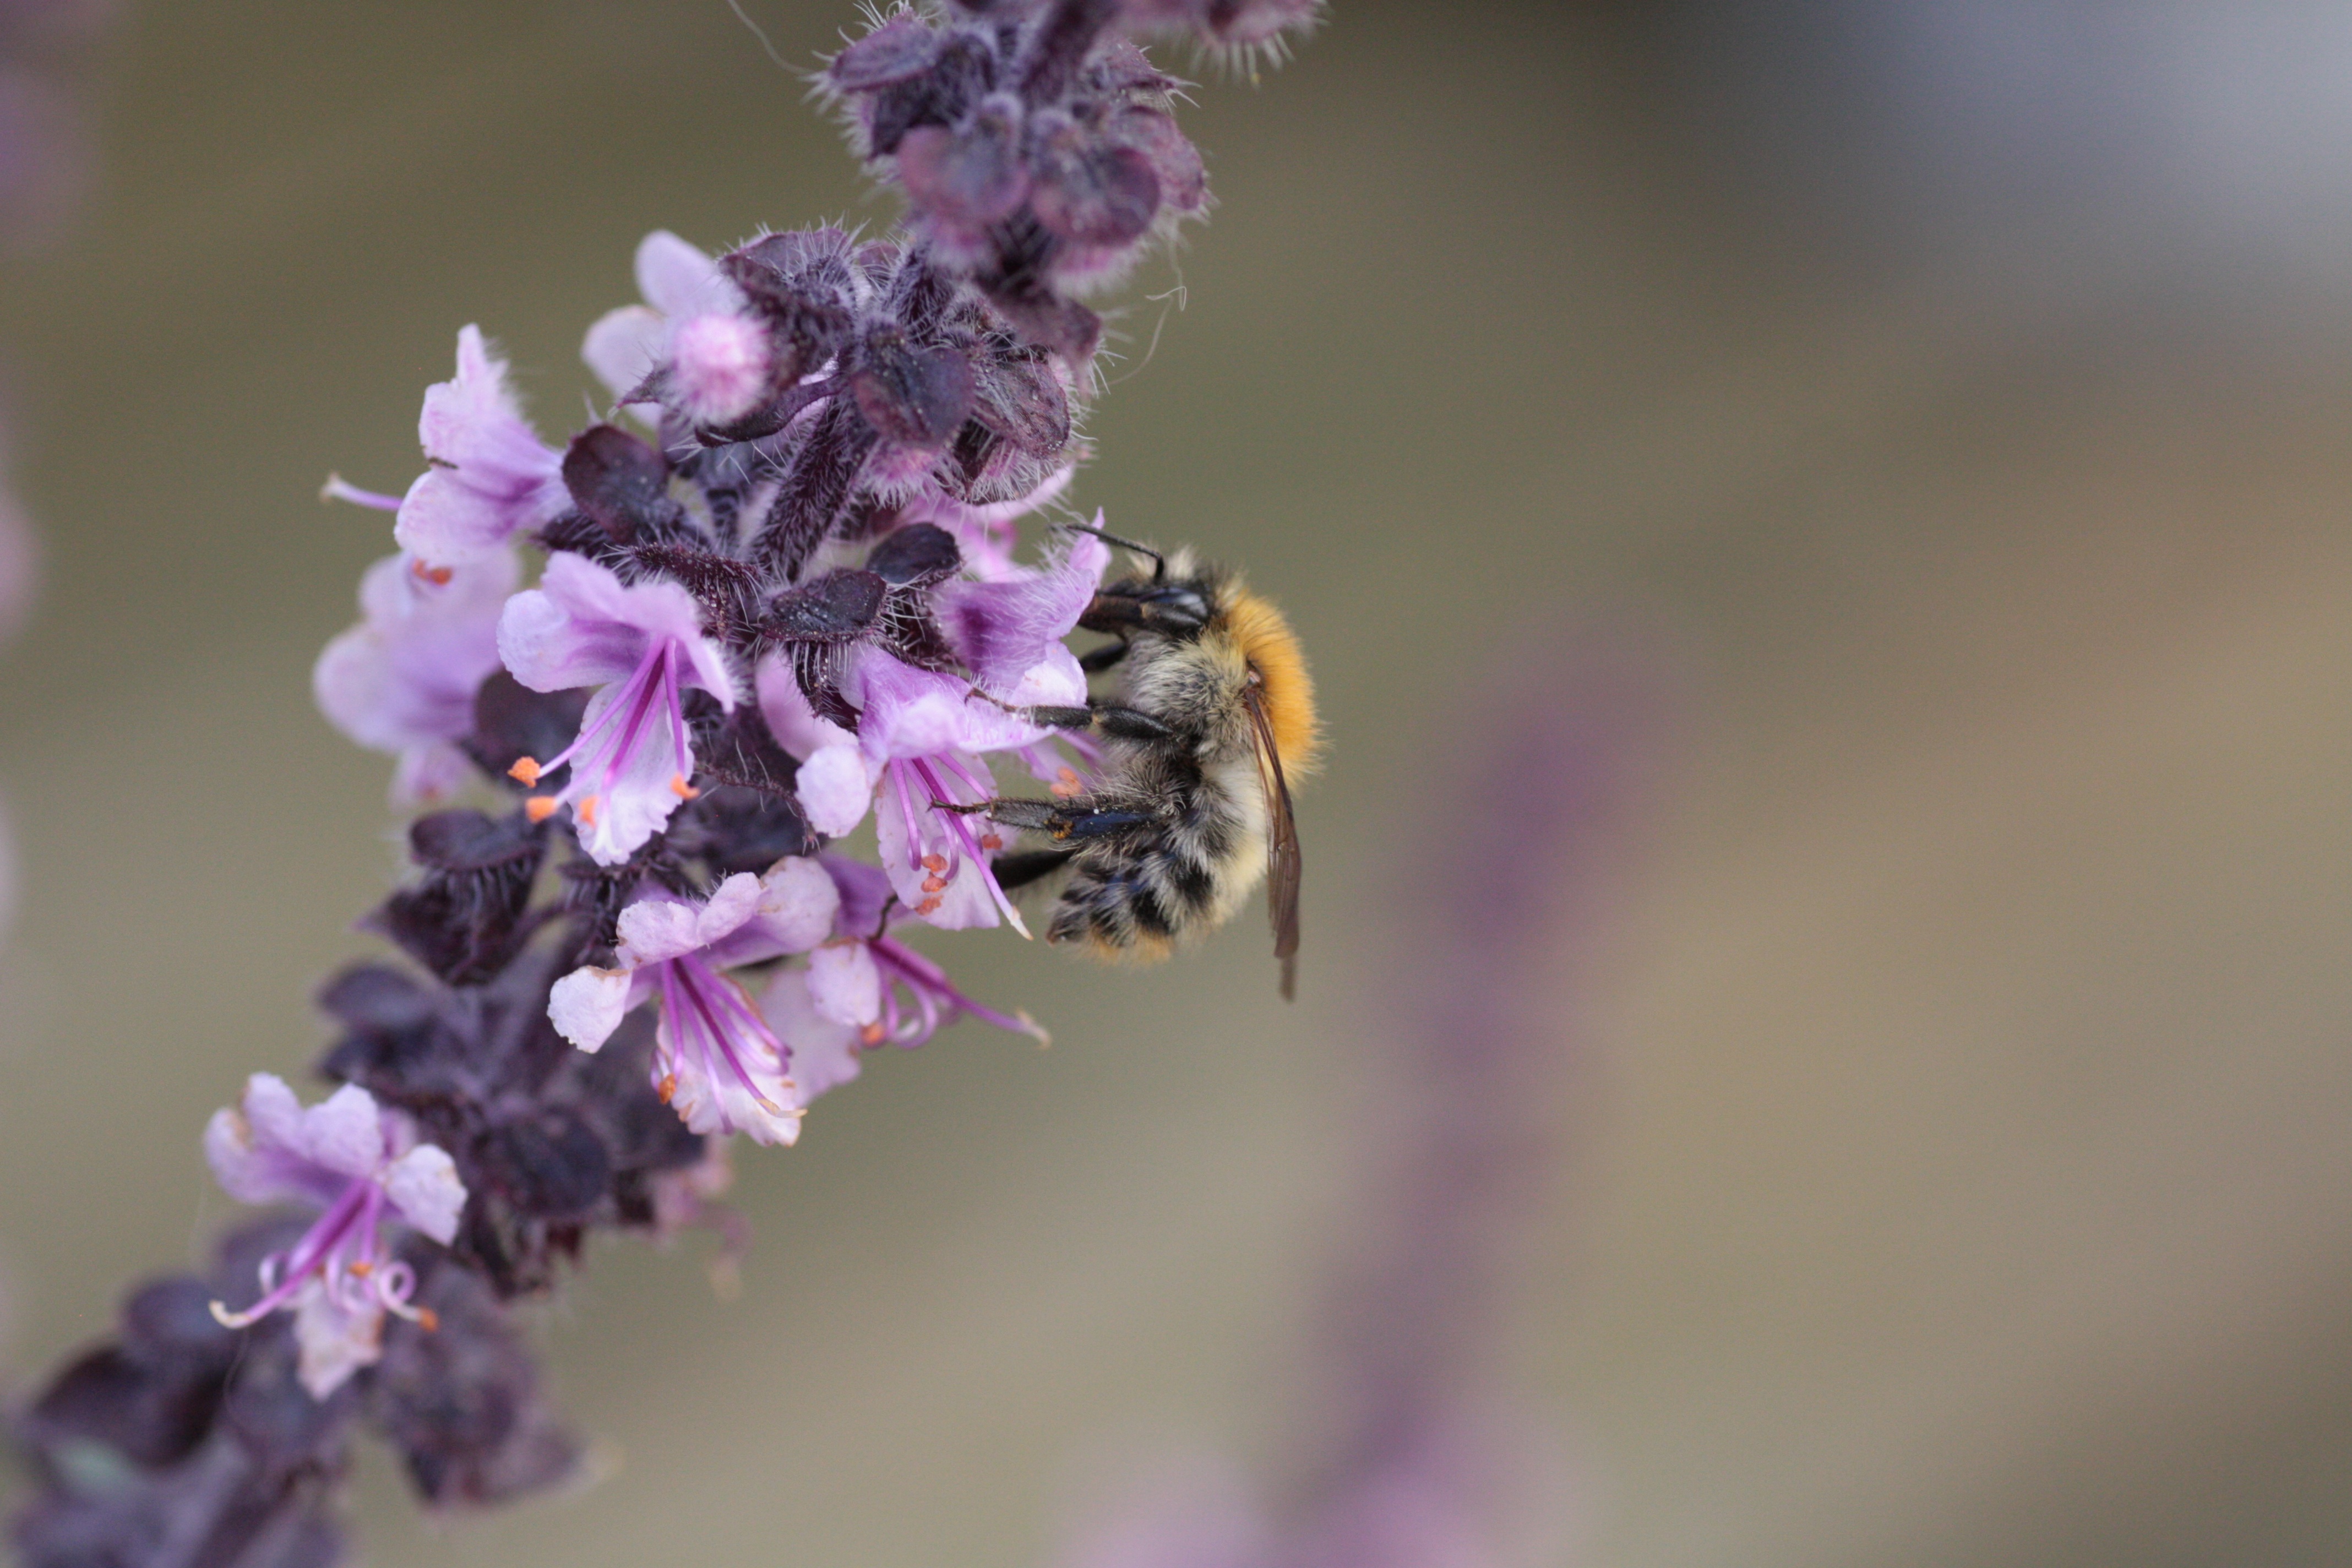
nature, blossom, plant, photography, flower, petal, bloom, summer, pollen, pollination, spring, insect, macro, botany, close, flora, lavender, fauna, basil, invertebrate, close up, violet, bee, purple flower, nectar, macro photography, honey bee, pollinator, wild bee, membrane winged insect, english lavender